John Forester (cyclist)

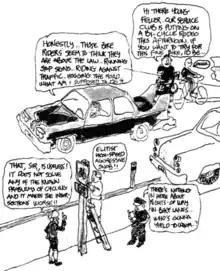
A 1978 cartoon poking fun at vehicular cycling activists. The helmeted cyclist almost certainly represents Forester.

John Forester (7 October 1929 – 14 April 2020) was an English-American industrial engineer, specializing in bicycle transportation engineering. A cycling activist, he was known as "the father of vehicular cycling", for creating the Effective Cycling program of bicycle training along with its associated book of the same title, and for coining the phrase "the vehicular cycling principle" – "Cyclists fare best when they act and are treated as drivers of vehicles". His published works also included "Bicycle Transportation: A Handbook for Cycling Transportation Engineers".